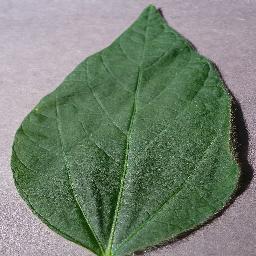
Label: Soybean___healthy